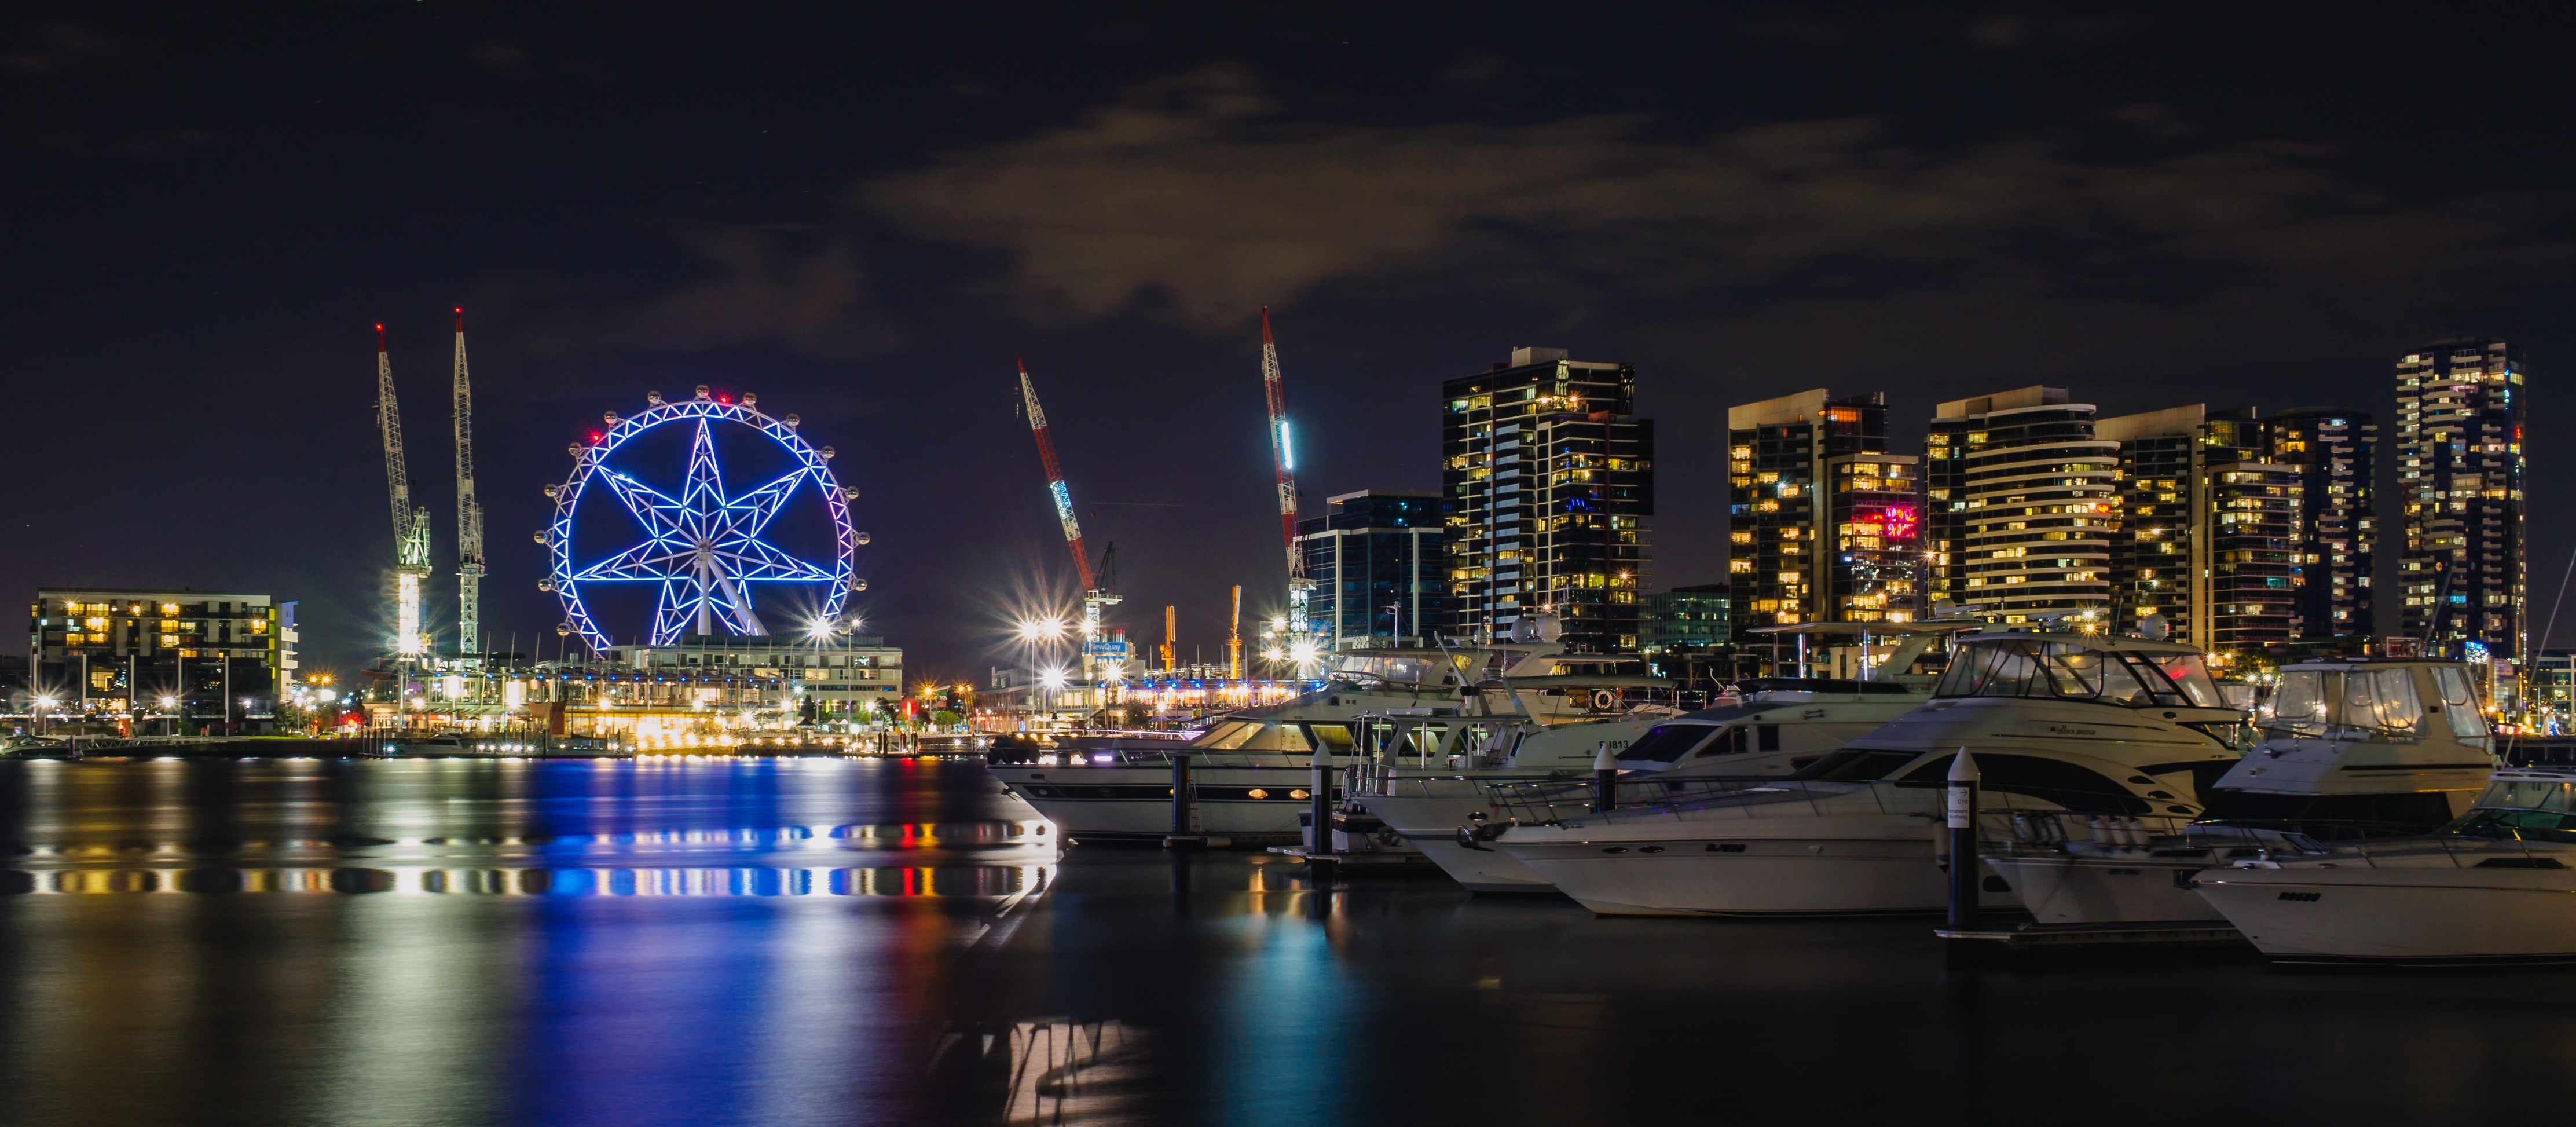
water, skyline, night, city, skyscraper, urban, cityscape, downtown, dusk, panoramic, evening, reflection, ferris wheel, landmark, harbor, marina, lights, buildings, boats, watercraft, metropolis, urban area, human settlement